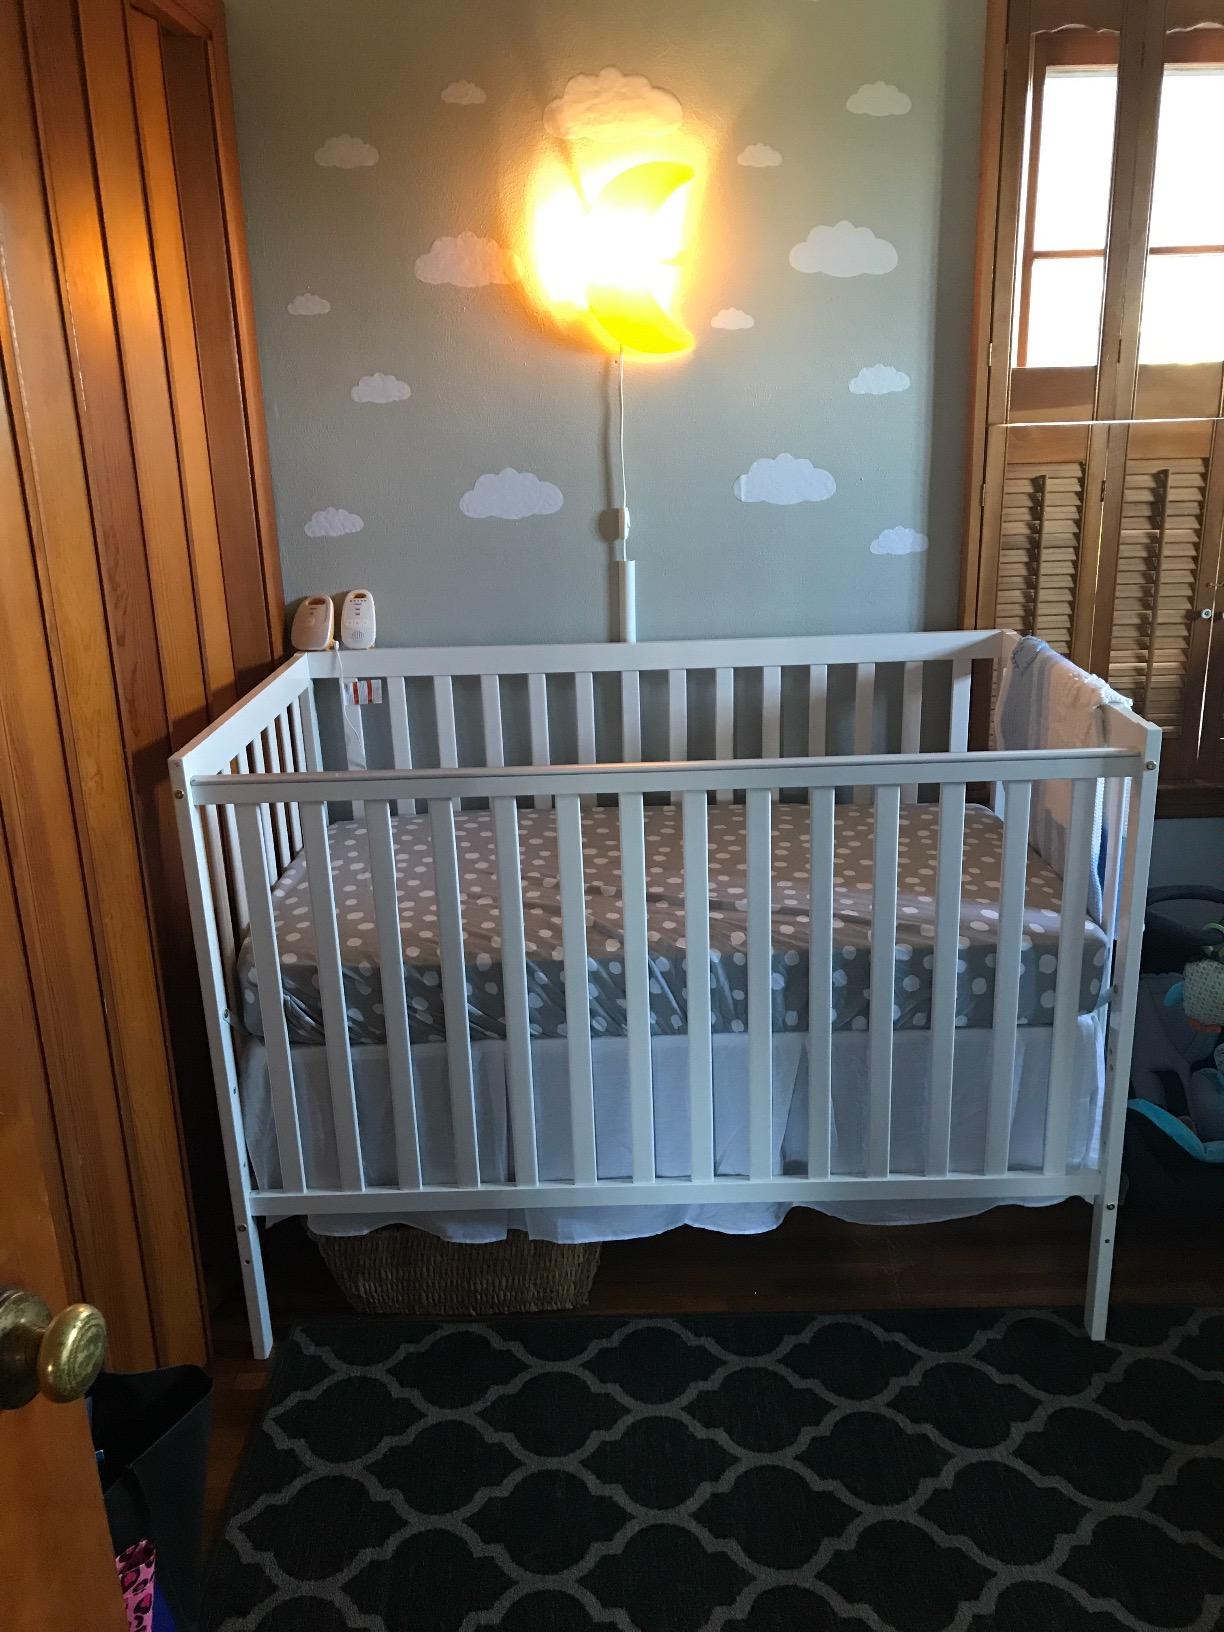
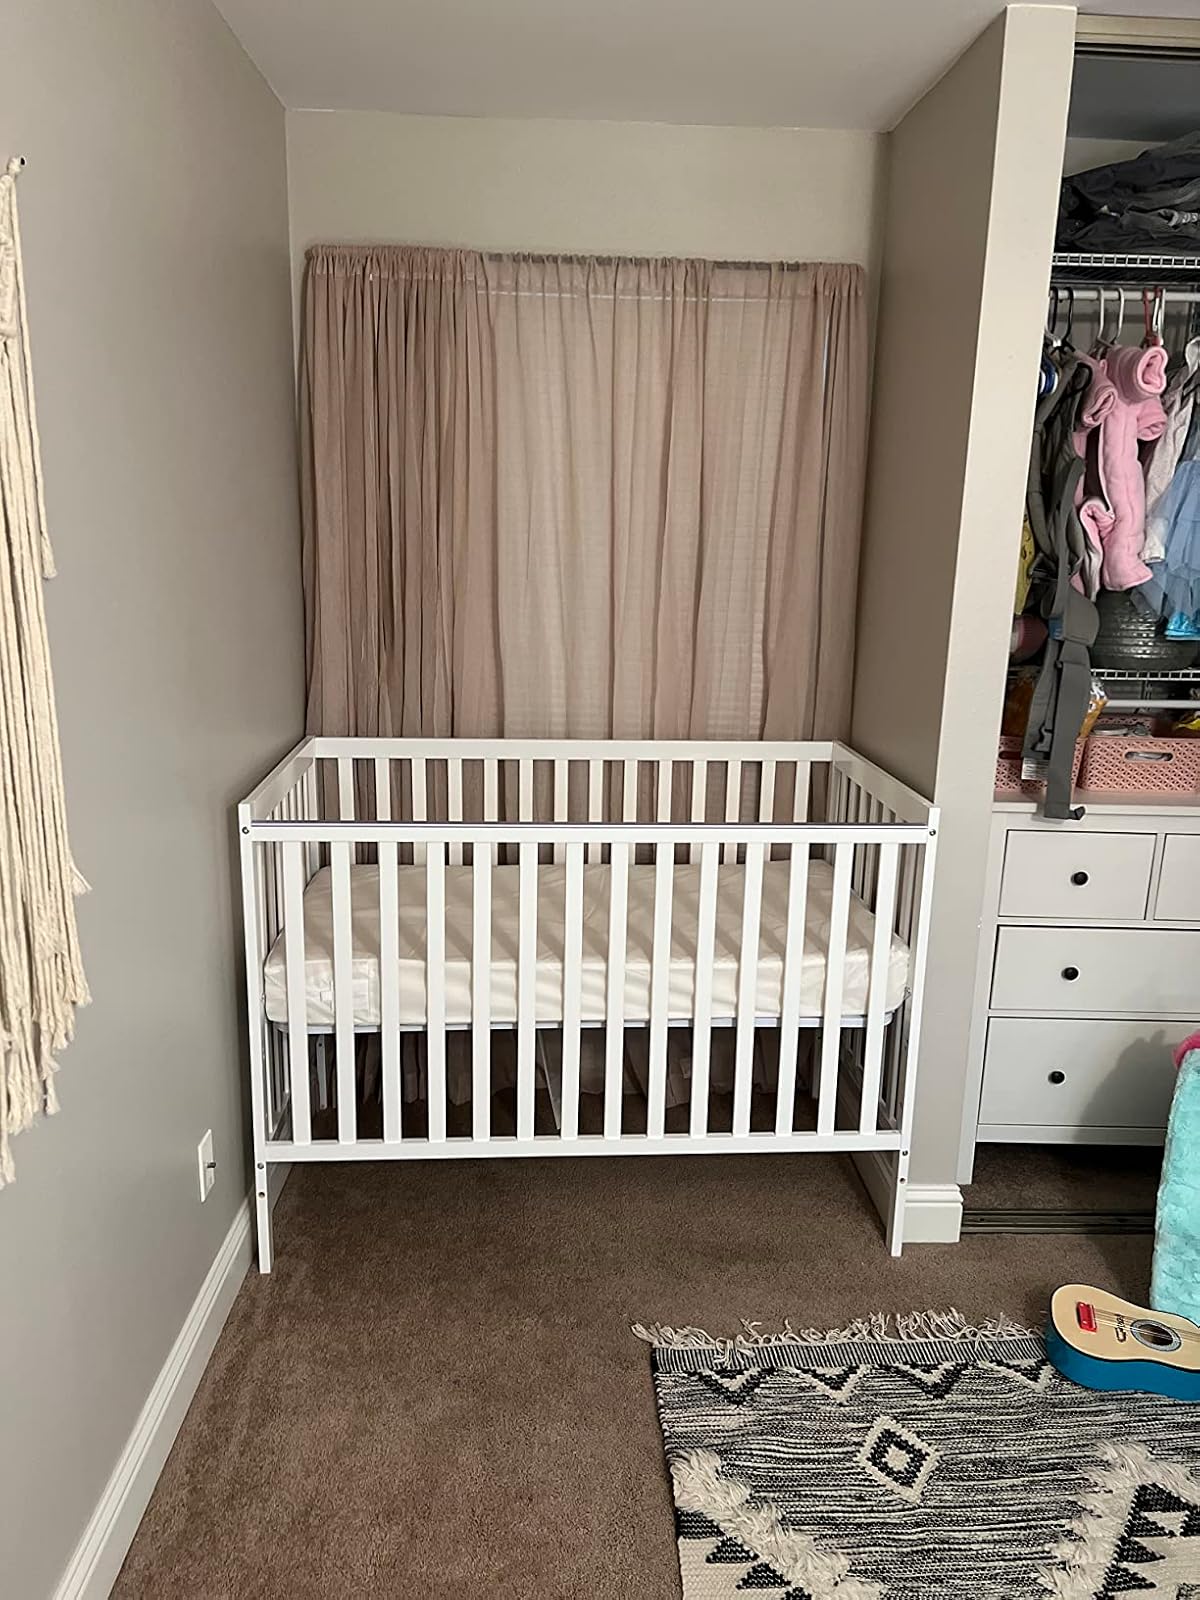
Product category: products_crib
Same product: yes